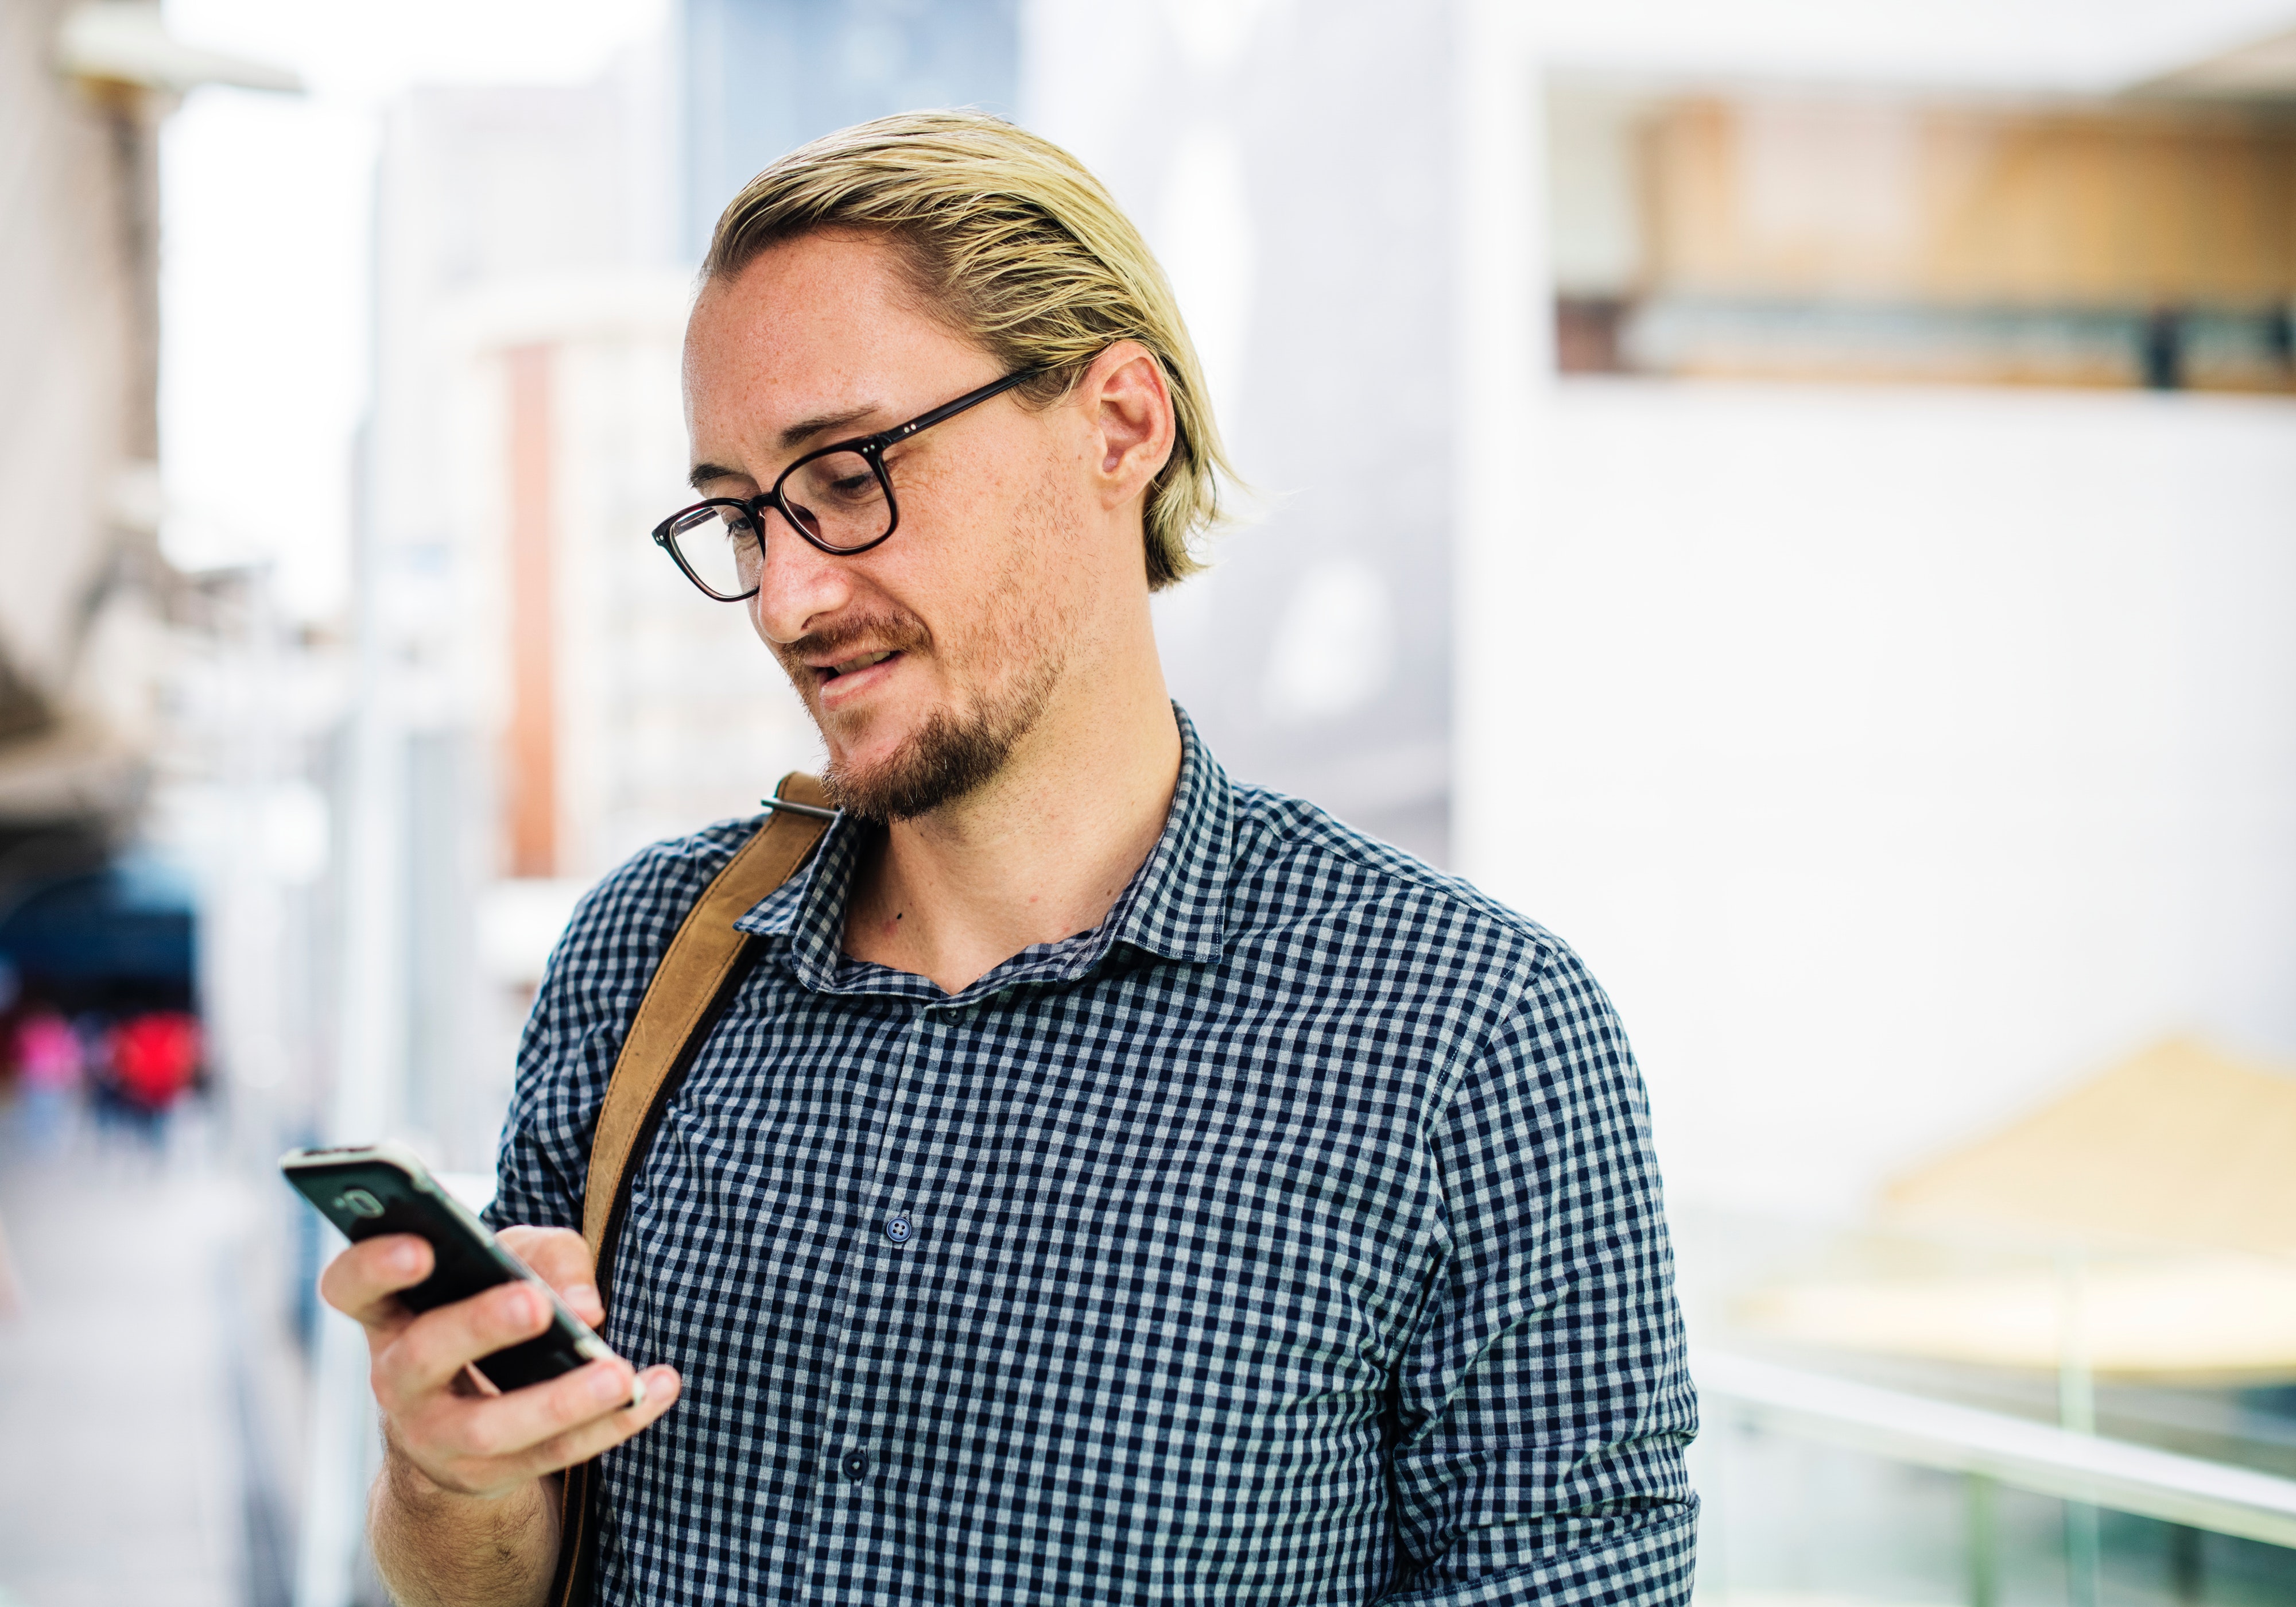
eyewear, glasses, product, design, technology, electronic device, gadget, photography, white collar worker, vision care, street fashion, smartphone, ear, style